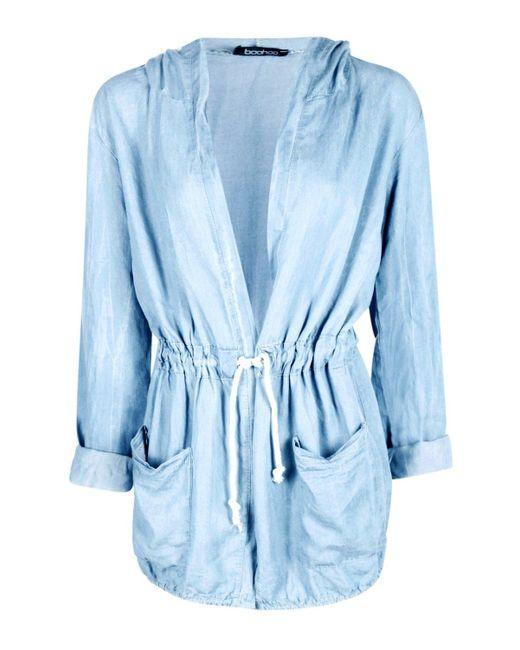
Einfarbiges blaues Langarm-Damenoberteil mit Taschen